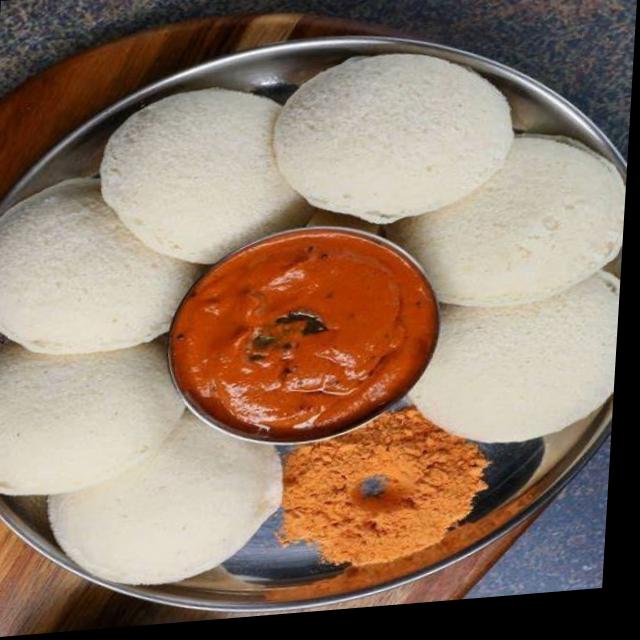
Dish: idli